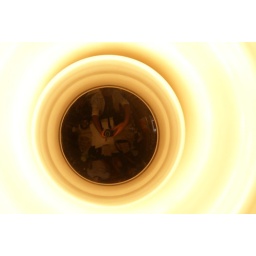
out eating and desided the lamp hanging over the table seemed like a cool picture